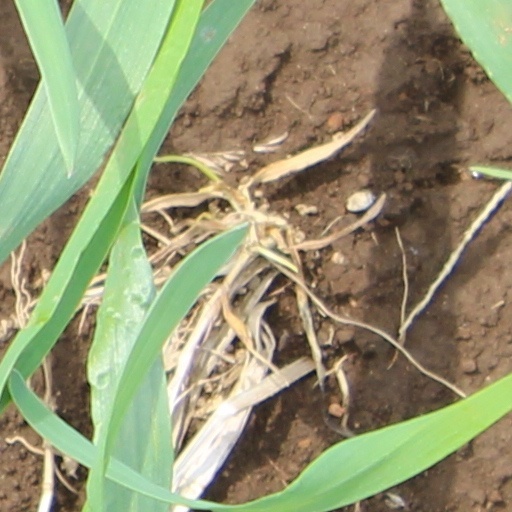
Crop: wheat